F-center

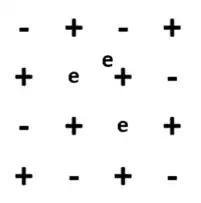
Configuration of F3 center. The electrons are in a triangle configuration, where the third F center is in the atomic layer above the other two.

F centers can appear anywhere in the crystal but have substantially different properties if formed on the surface of an oxide crystal. Electrons bound in F centers have smaller transition energies compared to bulk F centers. Surface F centers in alkali halide crystals behave as a slightly perturbed bulk center, with a shift of below -0.1eV.